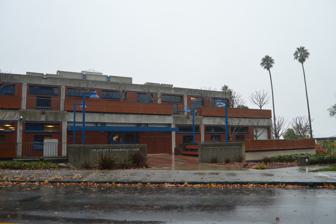
Building: Flora Lamson Hewlett Library
Country: United States of America
Year built: 1981
Central library of the Graduate Theological Union in Berkeley, California Flora Lamson Hewlett Library General information Type Theological Library Architectural style Modern Address 2400 Ridge Road Town or city Berkeley, California Country USA Coordinates 37°52′32″N 122°15′42″W / 37.8755°N 122.2618°W / 37.8755; -122.2618 Completed 1981, 1987 Owner Graduate Theological Union Technical details Floor count 4 Design and construction Architect(s) Louis Kahn Main contractor Peters, Clayberg, and Caulfield Website http://gtu.edu/library The Flora Lamson Hewlett Library is the central library of the Graduate Theological Union .  Located on the summit of the "Holy Hill" area of Berkeley, California , its collections comprise one of the largest collections of theological works in the United States, with over 500,000 volumes as of 2014.  The library's collections are open to the public. Borrower privileges are accessible not only to students and faculty of the GTU's consortial seminaries and affiliated centers, but also to the faculty and students of the University of California, Berkeley , Stanford University , and American Theological Library Association institutions participating in Reciprocal Borrowing. The Hewlett Library also maintains a branch on the campus of San Francisco Theological Seminary at San Anselmo.  It also has storage facilities on the campus of the American Baptist Seminary of the West and at Santa Clara University . History Prior to the construction of the Hewlett Library and the founding of the GTU, seminaries throughout the Bay Area had cooperative lending programs.  As many of the seminaries moved to Berkeley in the wake of the founding of the University of California, Berkeley , projects were initiated that included united cataloging and periodical lists.  In 1963, a year after the incorporation of the GTU, John Dillenberger established a GTU Library Committee to find ways to collaborate with regards to research materials between seminaries.  In 1969, the GTU Common Library was established and had its first home at the Church Divinity School of the Pacific . In 1972, the process for designing and constructing the Common Library's building began.  The building's distinctive, terraced design was based on preliminary sketches by famed architect Louis I. Kahn . After Kahn's unexpected death in 1974, the GTU selected the San Francisco , California-based architectural firm of Peters, Clayberg, and Caulfield , in association with Esherick Homsey Dodge & Davis , to design the building. Thomas J. Caulfield was appointed lead architect. Built in phases, construction on the building's first phase began in 1979, and it opened in 1981. The final phase of the building was completed in 1987.  The library was named for Flora Lamson Hewlett , wife of Hewlett-Packard founder William Hewlett , thanks to support for the project from the William and Flora Hewlett Foundation . Events To kick off Theological Libraries Month the Hewlett Library holds a booksale on the feast day of Saint Jerome (September 30), the patron saint of libraries. Since 1993, the library has organized and held an annual Reading of the Sacred Text event. Each year the library invites scholars to read and reflect on various oral and written stories to draw parallels between religion and the everyday world. Scholars have spoke on both Eastern and Western religions and focused on topics including: feminism , sciences, arts, slavery, and history. The Library houses regular art exhibits on its upper and lower levels. Displays have ranged from modern paintings to ancient artifacts. Exhibitions are generally on display for 4–6 months. Directors of the Hewlett Library J. Stillson Judah (1969-1977) John Baker-Batsel (1977-1990) Mary Williams (1990-1997) John Dillenberger (Interim 1997-1999) Bonnie Hardwick (1999-2006) Robert Benedetto (2006-2016) Clay-Edward Dixon (Interim, 2016-2021) Colyn Wohlmut (2021-) References